Egoist anarchism

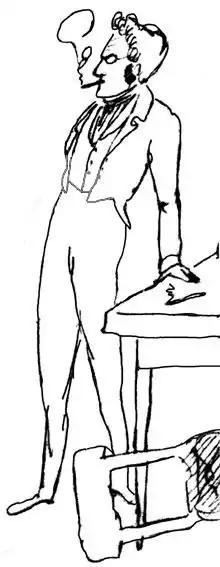
Portrait of Max Stirner by Friedrich Engels

Max Stirner's philosophy is usually called "egoism". He says that the egoist rejects pursuit of devotion to "a great idea, a good cause, a doctrine, a system, a lofty calling", saying that the egoist has no political calling, but rather "lives themselves out" without regard to "how well or ill humanity may fare thereby". Stirner held that the only limitation on the rights of the individual is one's power to obtain what they desire. He proposes that most commonly accepted social institutions—including the notion of State, property as a right, natural rights in general and the very notion of society—were mere phantasms or "spooks" in the mind. Stirner wanted to "abolish not only the state but also society as an institution responsible for its members".